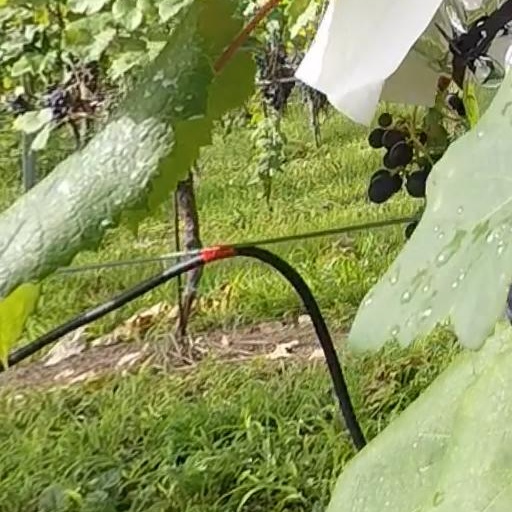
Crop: grape